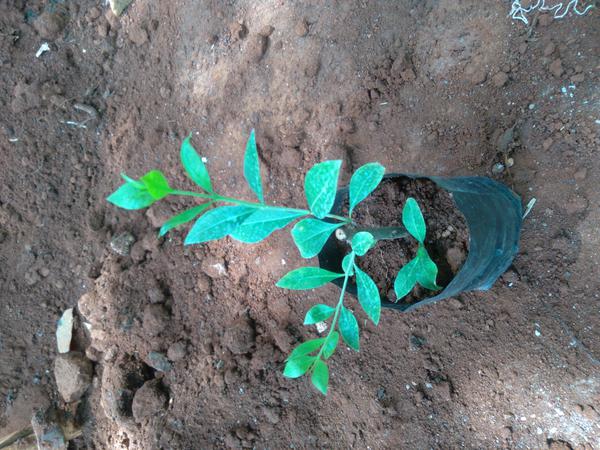
Plant: Henna